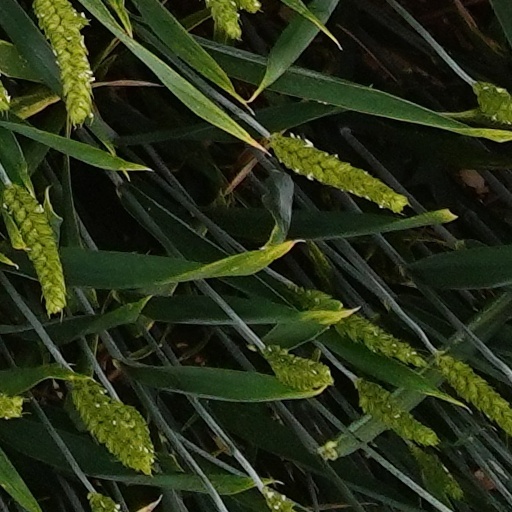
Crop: wheat